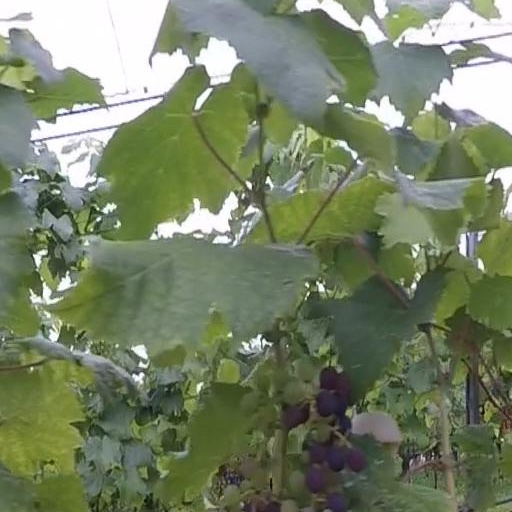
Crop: grape